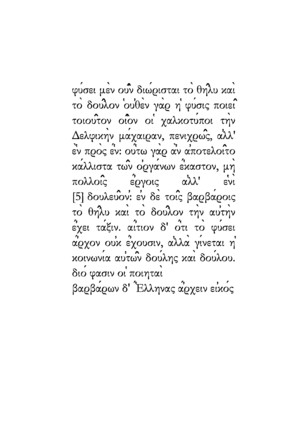
Photo-reproduction du texte d'Aristote - Les Politiques, Livre I, 1252a
Aristote, abréviation par apocope du nom Aristotélès ou Aristotèle, est un philosophe grec de l'Antiquité. Il est avec Platon, dont il a été le disciple à l'Académie, l'un des penseurs les plus influents que le monde occidental ait connu. Il est aussi l'un des rares à avoir abordé presque tous les domaines de connaissance de son temps : biologie, physique, métaphysique, logique, poétique, politique, rhétorique et de façon ponctuelle l'économie. Chez Aristote, la philosophie est comprise dans un sens plus large : elle est à la fois recherche du savoir pour lui-même, interrogation sur le monde et science des sciences.
La Politique, en grec ancien : Πολιτικά, ou Questions de Politique, est un ouvrage en huit livres d’Aristote, dans lequel le philosophe grec s'attache à étudier les diverses questions que pose la vie d'une cité-État. L’ouvrage que nous connaissons sous le titre de la Politique est une synthèse constituée de différentes parties, élaborées peu à peu, avec l’aide de nombreux collaborateurs, et à partir d'une abondante documentation et d’une masse d’observations. Un premier traité de politique normative auquel Aristote fait allusion, incluant les livres II, III, et peut-être aussi les livres VII et VIII, a été enrichi durant les années de séjour à Athènes ; Aristote a ensuite retravaillé cet ouvrage de portée plus étendue jusqu'à la fin de sa vie. L’ensemble du Politique peut ainsi être daté de l'époque du Lycée, soit entre 335 et 323 av. J.-C. Au Lycée, le travail d'équipe était de règle, et l'enseignement allait de pair avec la recherche.